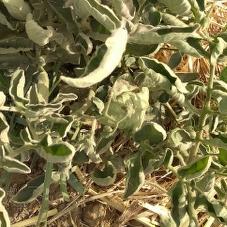
Crop: Tomato
Condition: virosis-d